Every Thing Will Be Fine

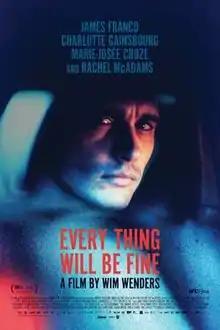
Theatrical release poster

Every Thing Will Be Fine is a 2015 German-Canadian-Swedish drama film directed by Wim Wenders, written by Bjørn Olaf Johannessen and produced in 3D. It is Wenders’ first full-length dramatic feature in seven years. The film stars James Franco, Charlotte Gainsbourg, Rachel McAdams and Marie-Josée Croze. It premiered out of competition on February 10, 2015 at the 65th Berlin International Film Festival. The film made its North American premiere at the Toronto International Film Festival on September 11, 2015. It was released in the United States in a limited release and through video on demand by IFC Films on December 4, 2015.